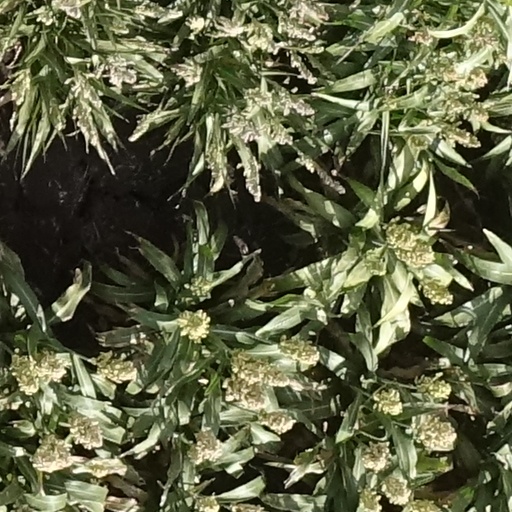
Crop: sorghum